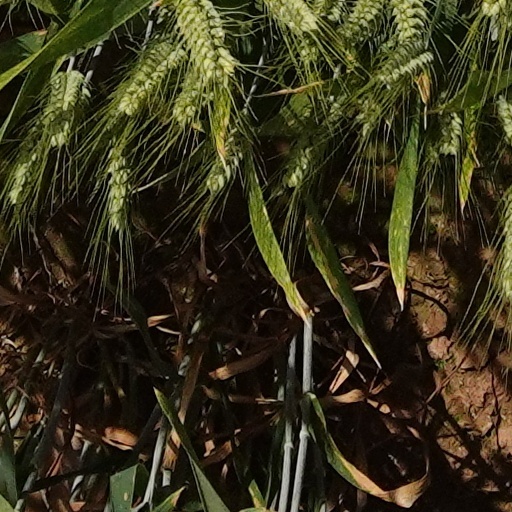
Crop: wheat